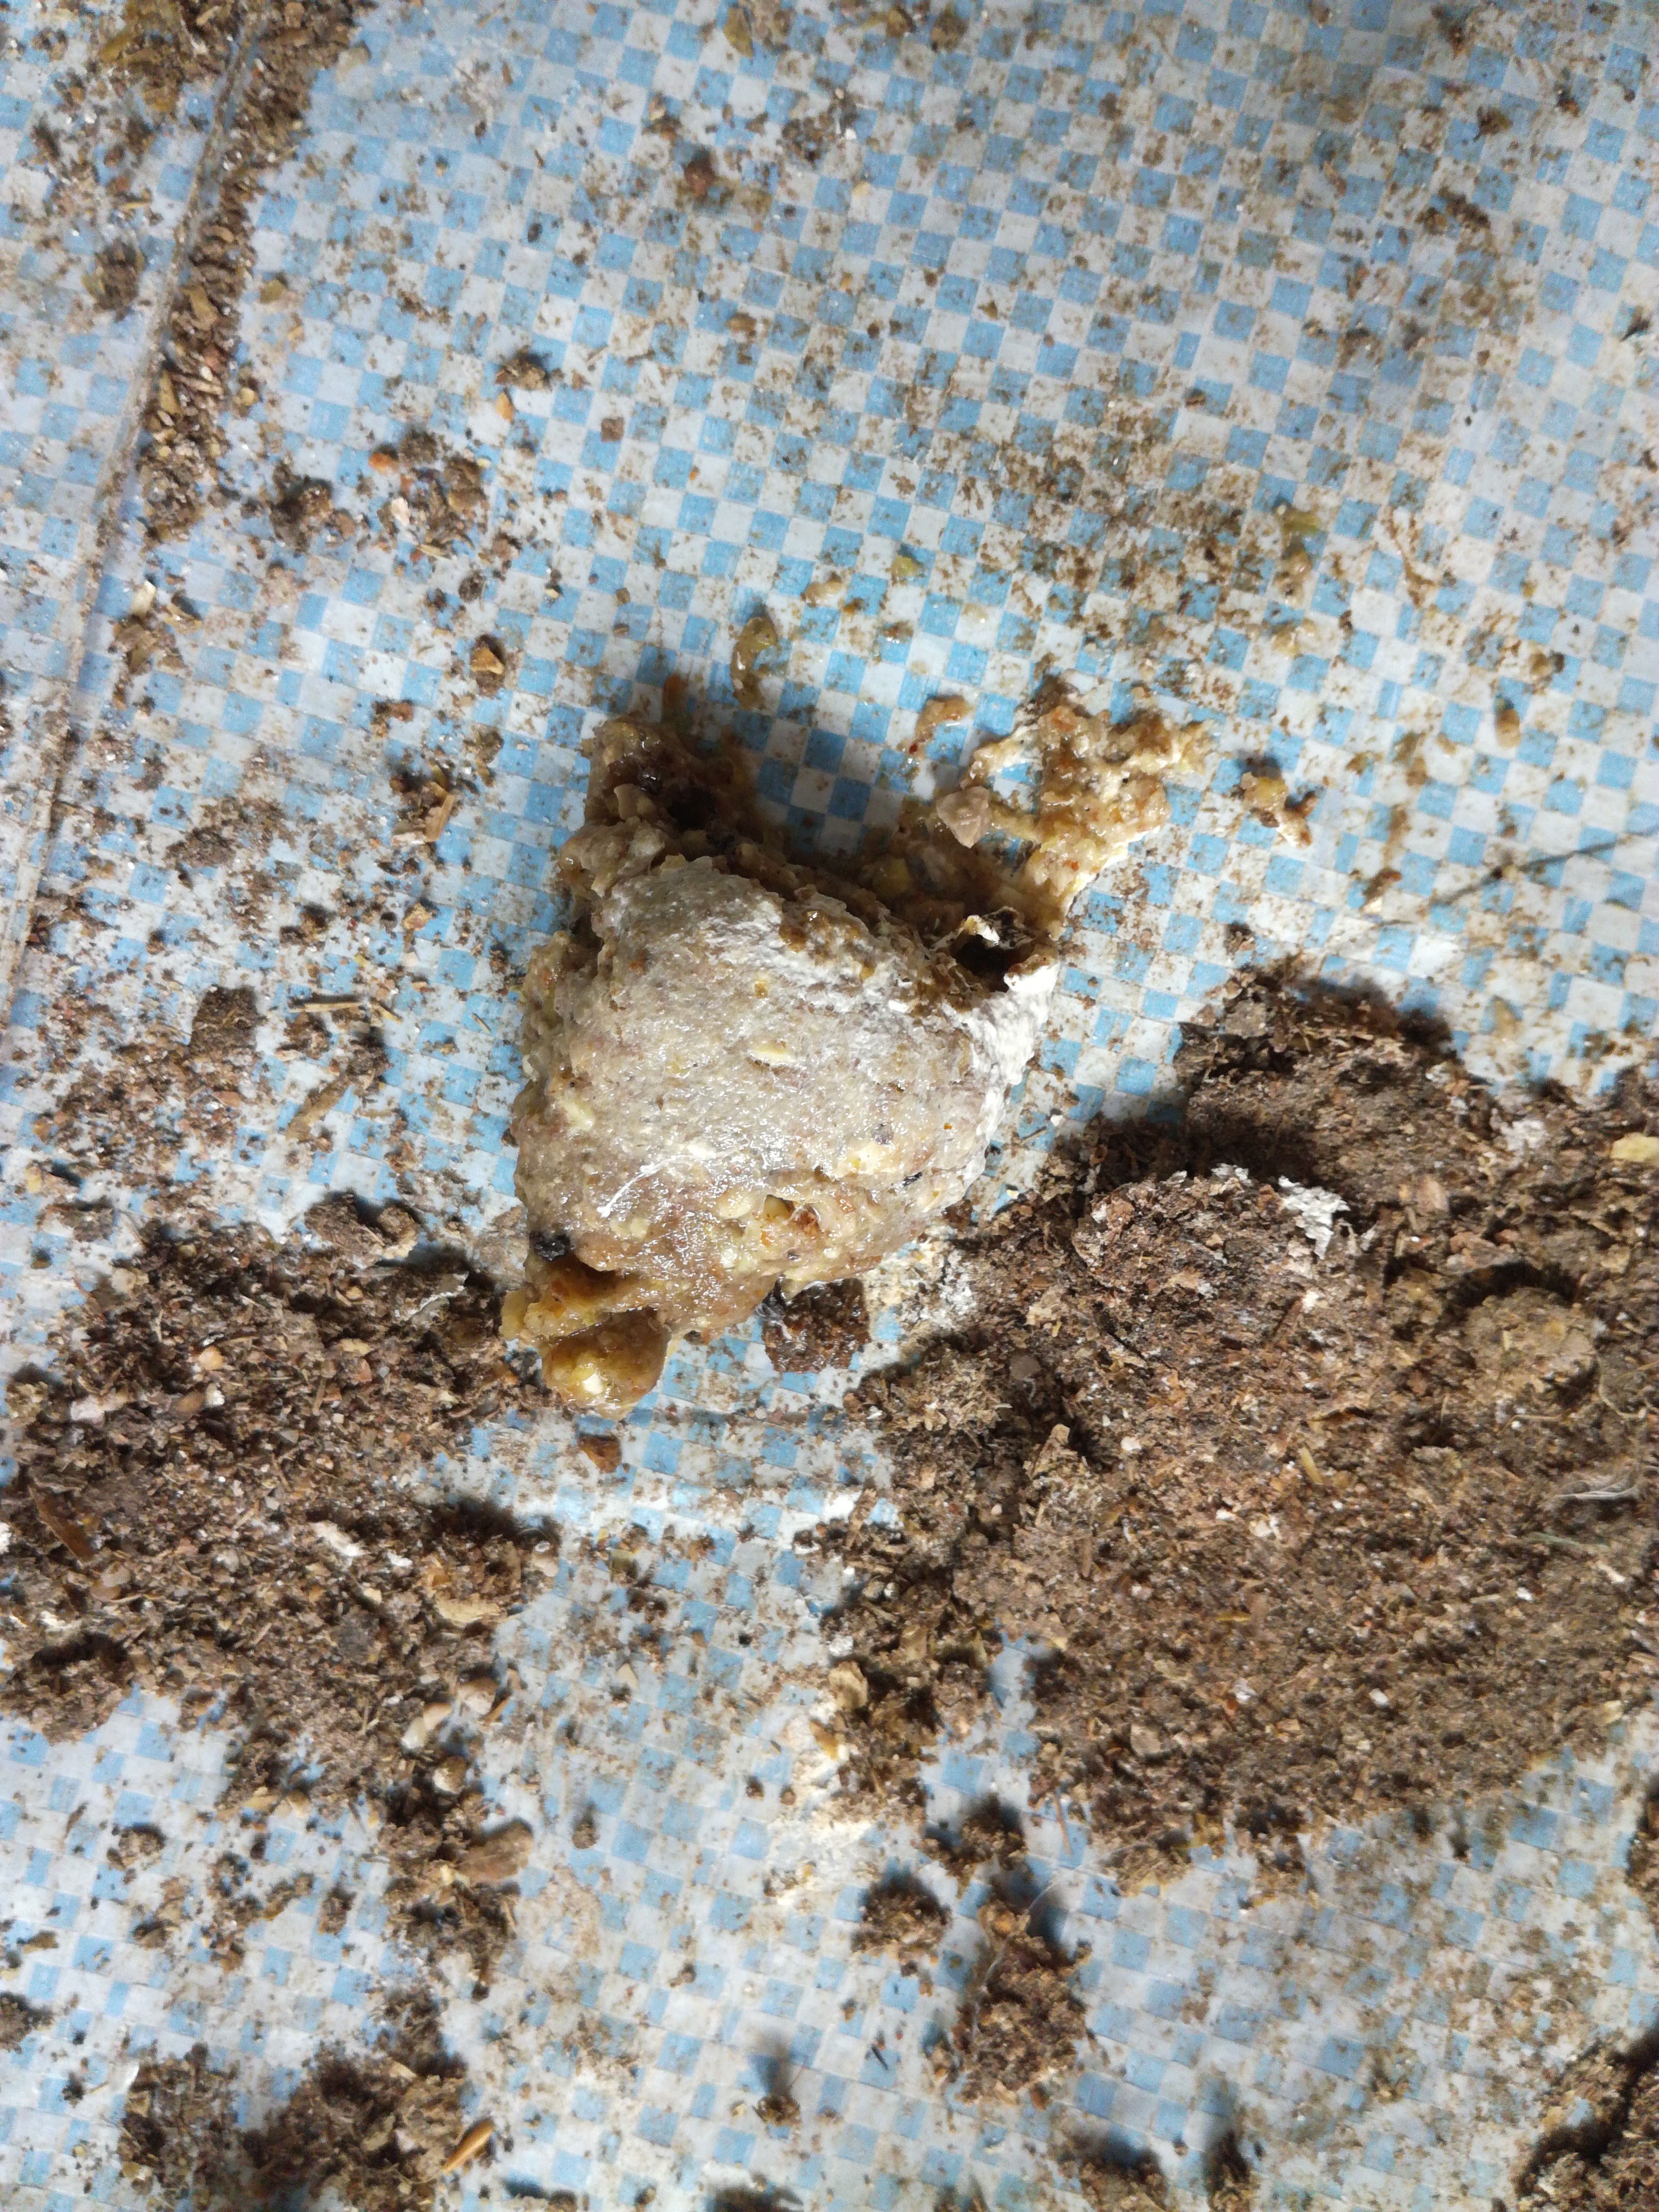
PCR-confirmed diagnosis: Salmonella